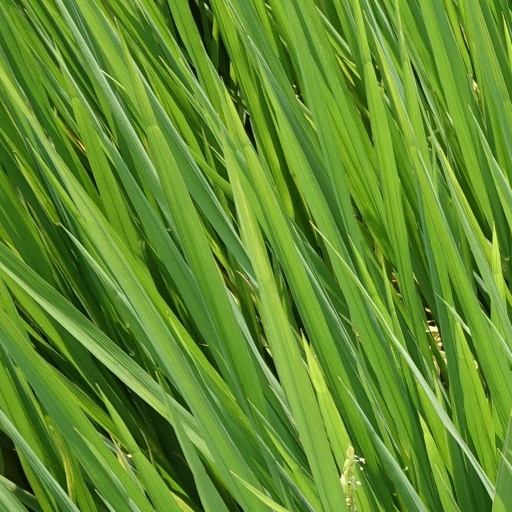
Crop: rice